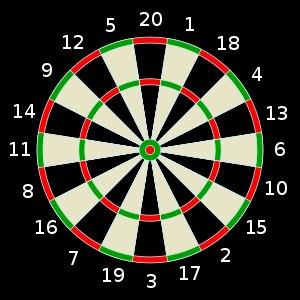
Les fléchettes sont un jeu d'adresse consistant à jeter des projectiles munis d'une pointe sur une cible.